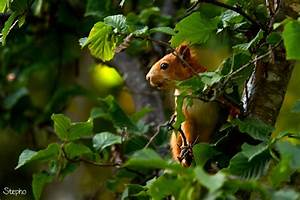
Label: scoiattolo